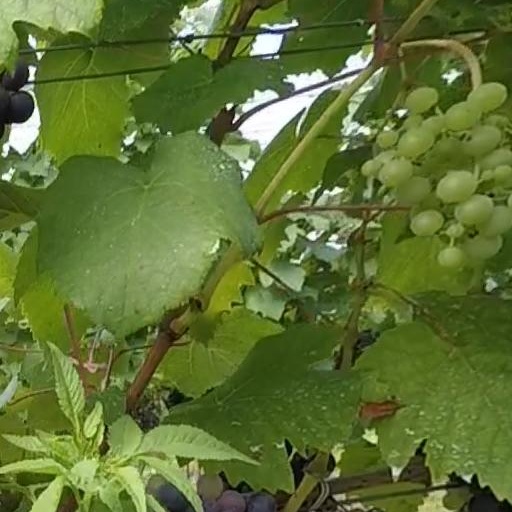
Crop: grape